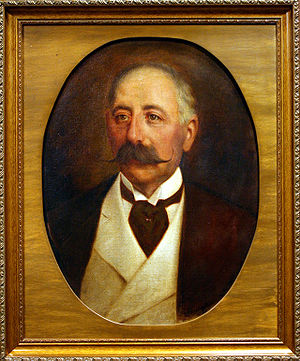
Maurice de Hirsch
Maurice de Hirsch
Maurice de Hirsch var en jødisk baron, rigmand og filantrop.